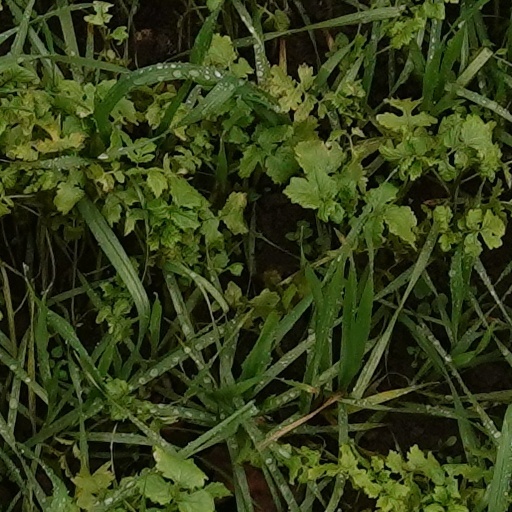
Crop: wheat